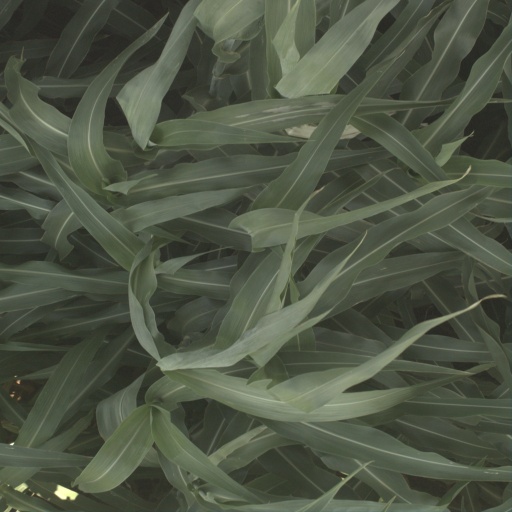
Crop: sorghum